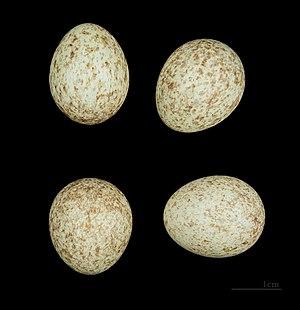
Le Bruant à oreillons est une espèce asiatique de passereau appartenant à la famille des Emberizidae.